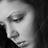
Emotion: sad